1860s in Western fashion

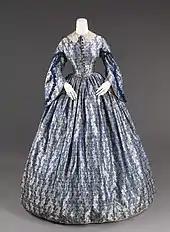
A blue silk wedding dress from

Mauveine Aniline dyes (first chemical dyes) were discovered in 1856 and were quickly utilized to make use of fashionable colors to fabrics. The first ones were mauve and bright purple. In 1860, two fashionable brilliant pink aniline dyes were named after battles in Italy's fight for independence: magenta, named after the Italian town of Magenta, Lombardy, and the similar solferino, named after Solferino. Magenta was popularized in England by the Duchess of Sutherland after she was appealed to by the Spitalfields silk weavers.